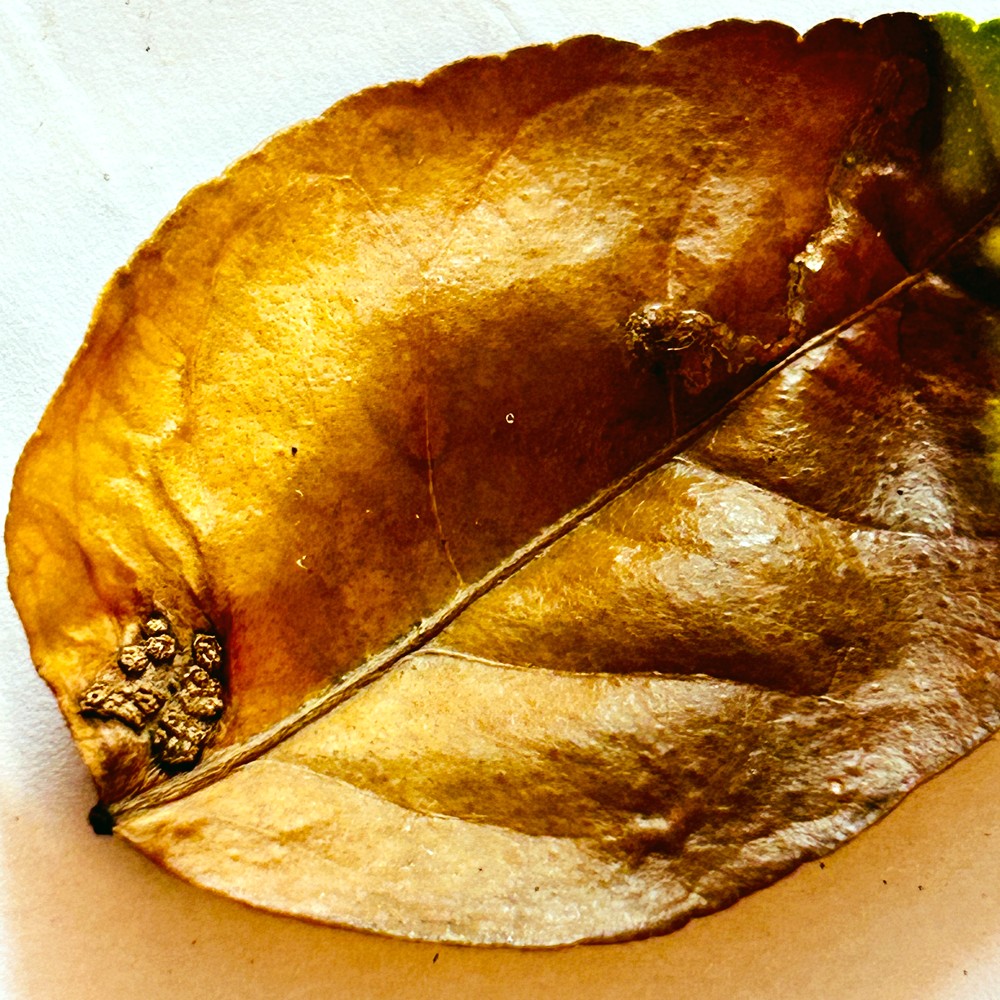
Label: Dry Leaf